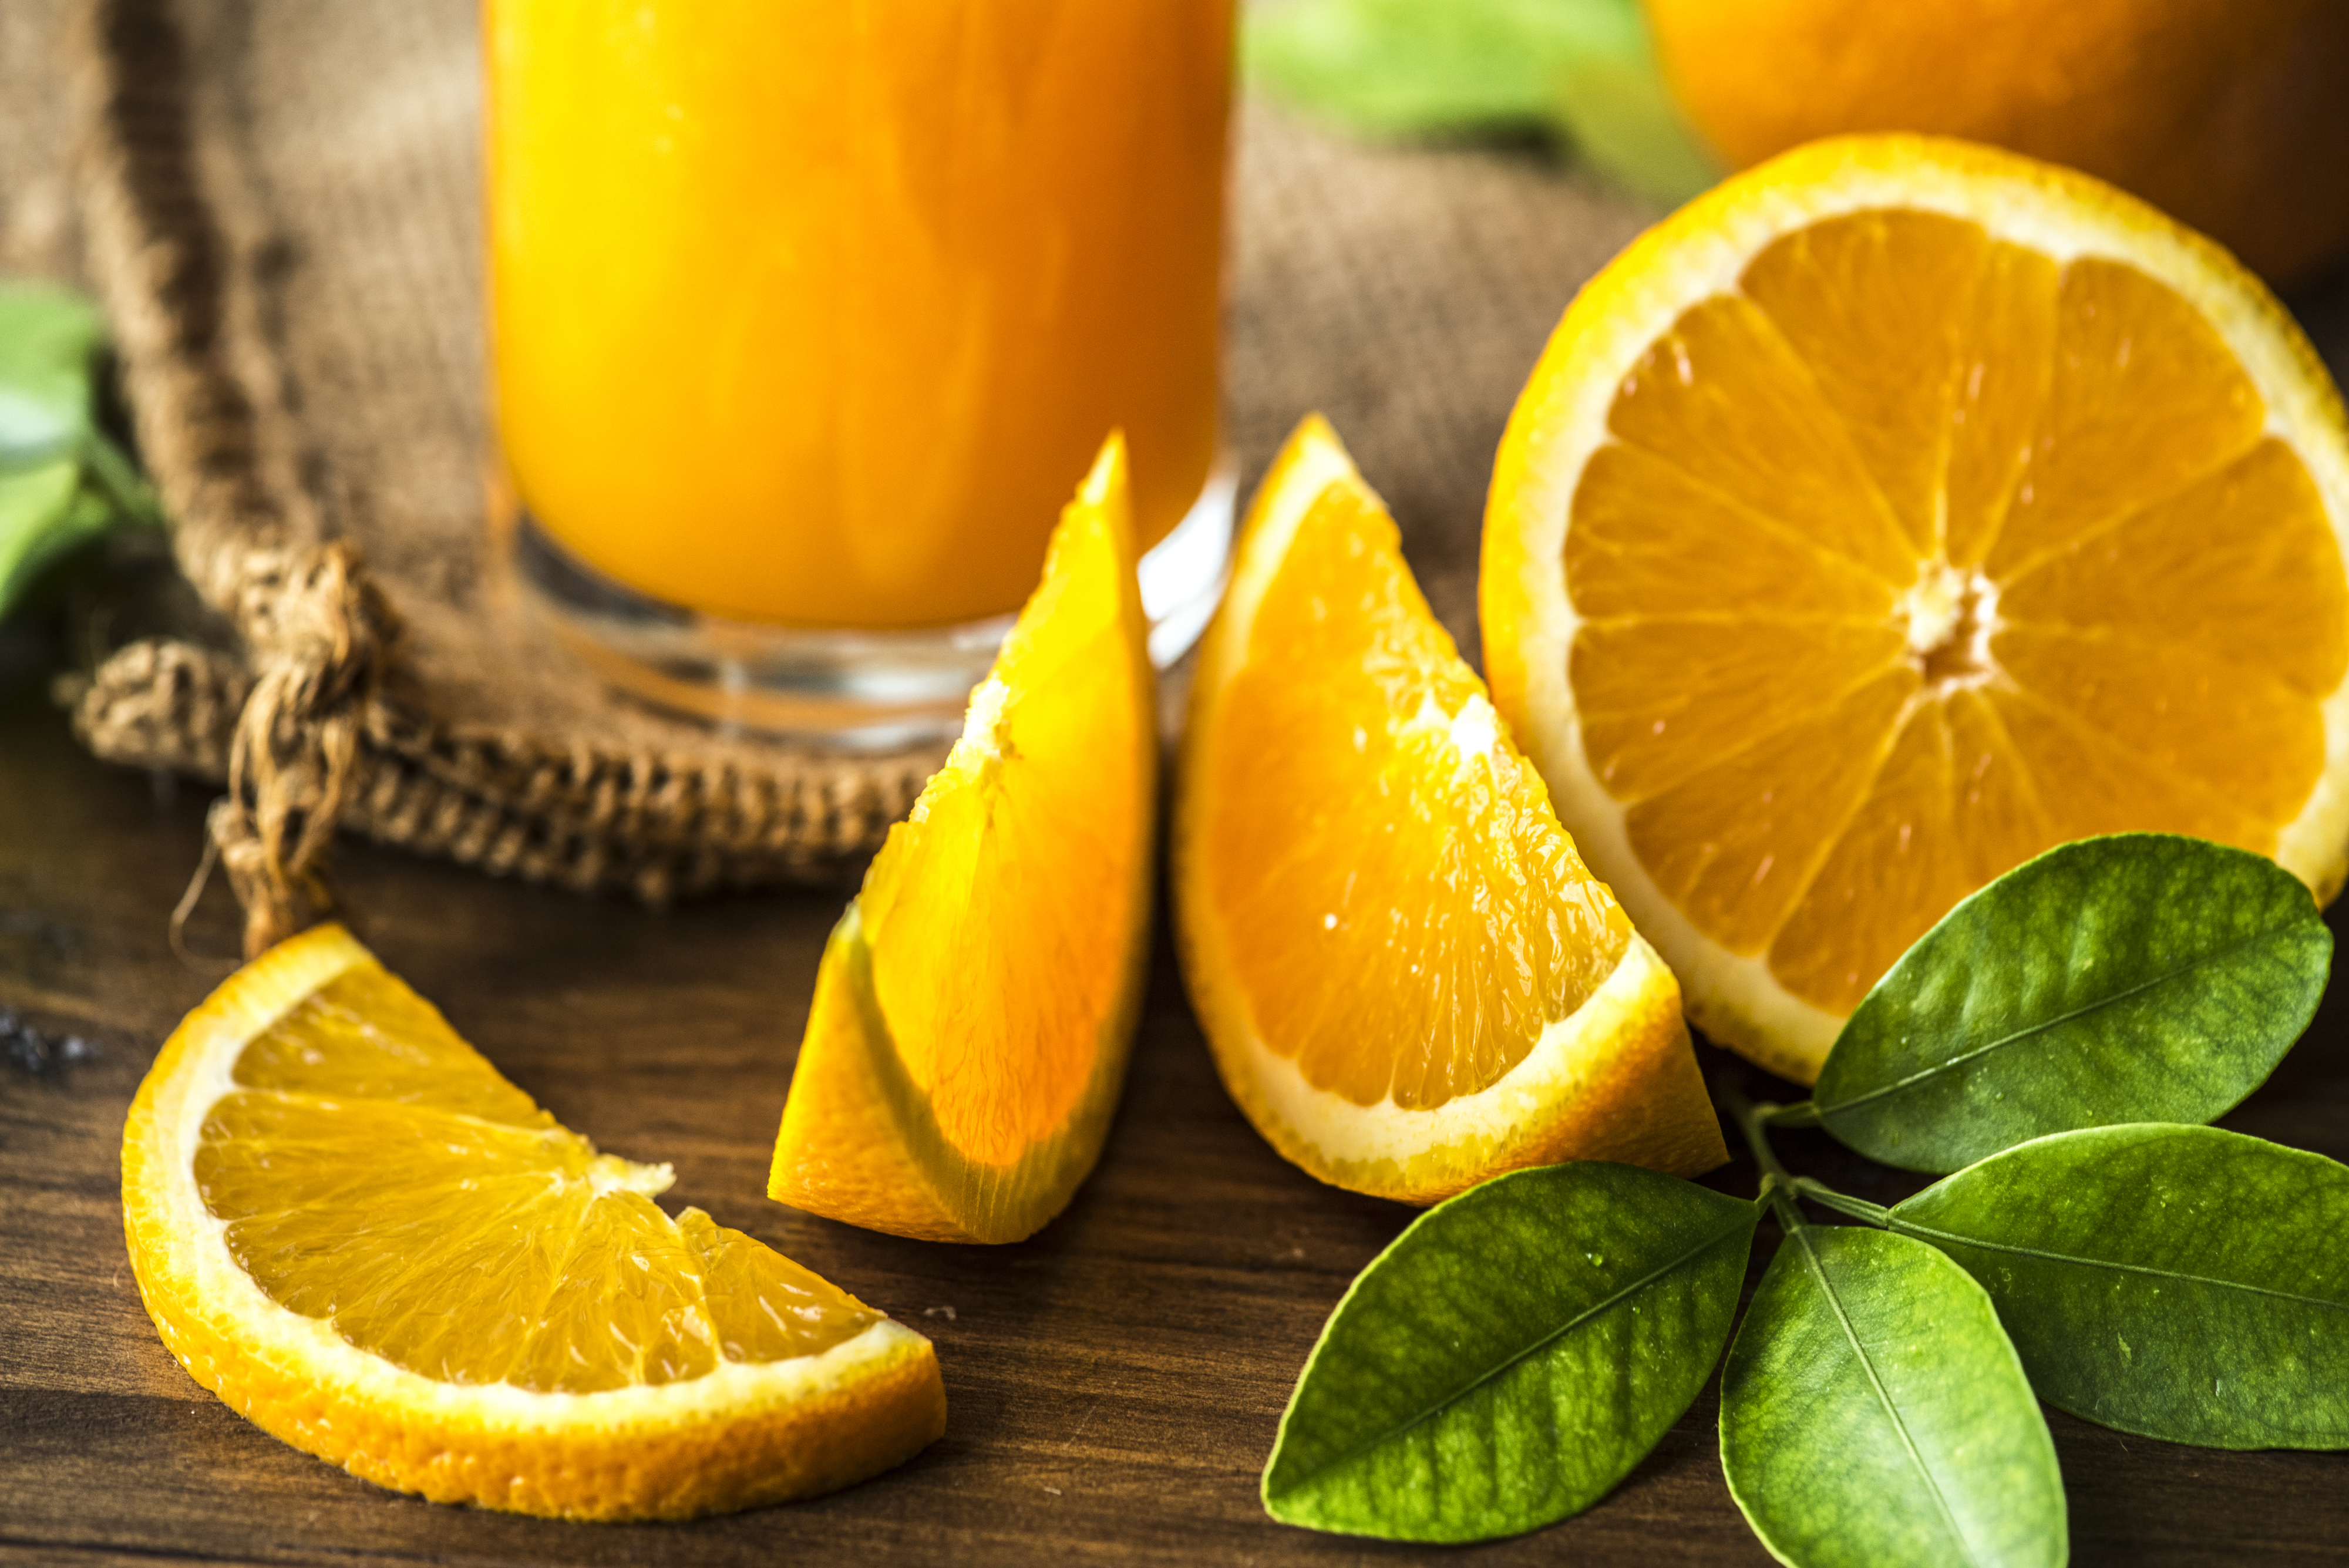
beverage, citrus, closeup, drink, drinkable, drinking, food photography, fresh, freshly squeezed, freshness, fruit, glass, healthcare, healthy, juice, juicy, liquid, macro, natural, nutrients, nutrition, nutritious, orange, orange leaves, organic, refeshment, refreshing, refreshment, ripe, sliced, squeezed, summer, summer drink, tasty, tropical, valencia orange, vitamin, wellbeing, wellness, wooden table, yummy, food, vegetarian food, citric acid, produce, lemon